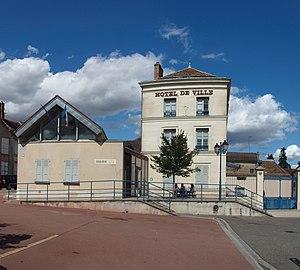
Mairie de Villeneuve-la-Guyard (Yonne, France)